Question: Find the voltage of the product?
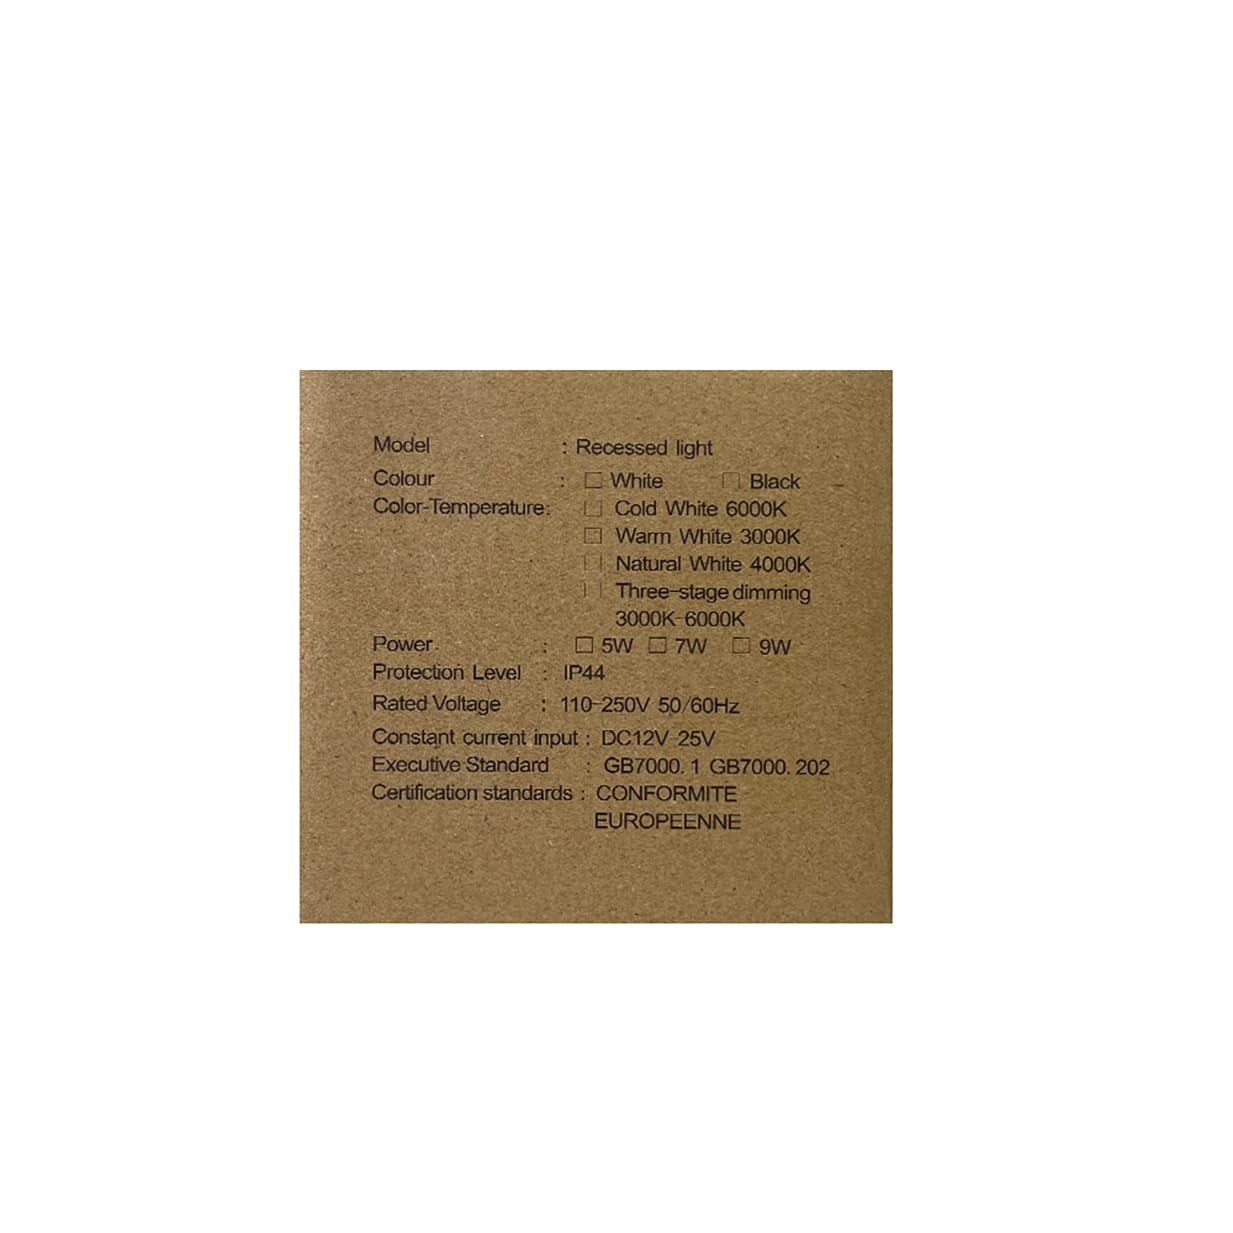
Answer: [110.0, 250.0] volt